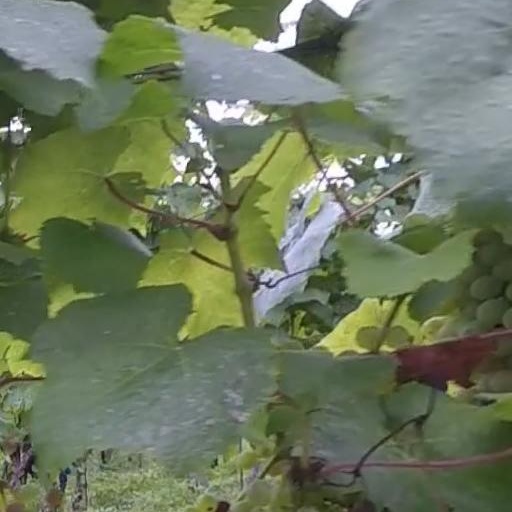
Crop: grape